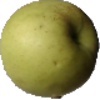
Label: Apple Golden 3